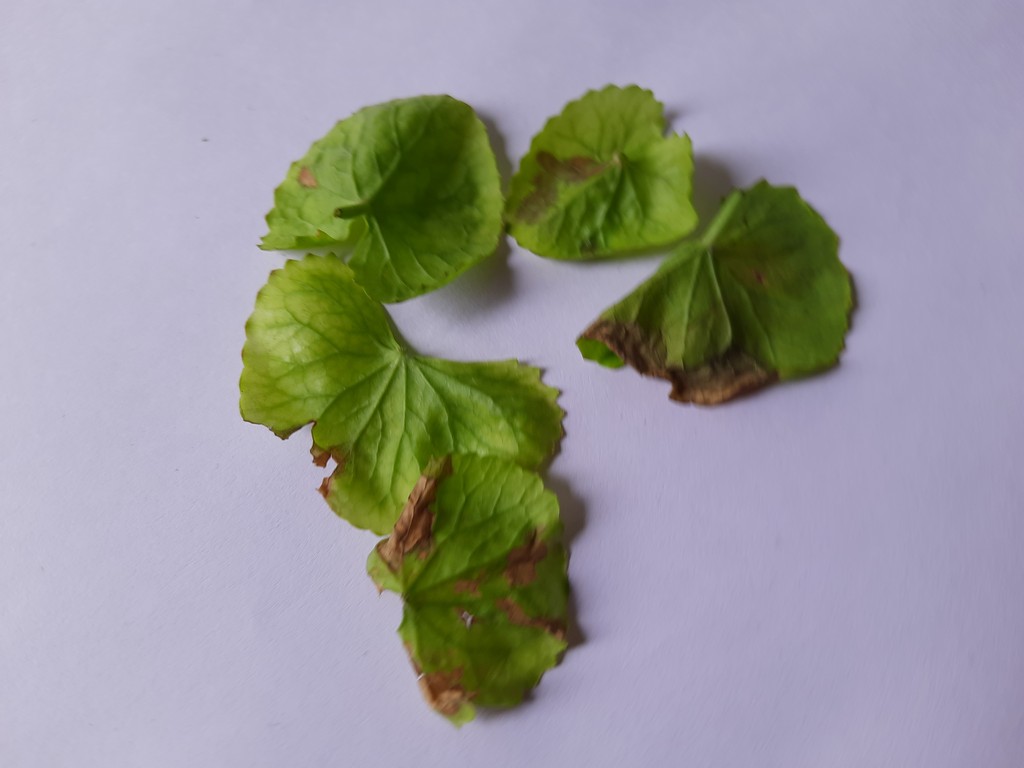
Label: Unhealthy